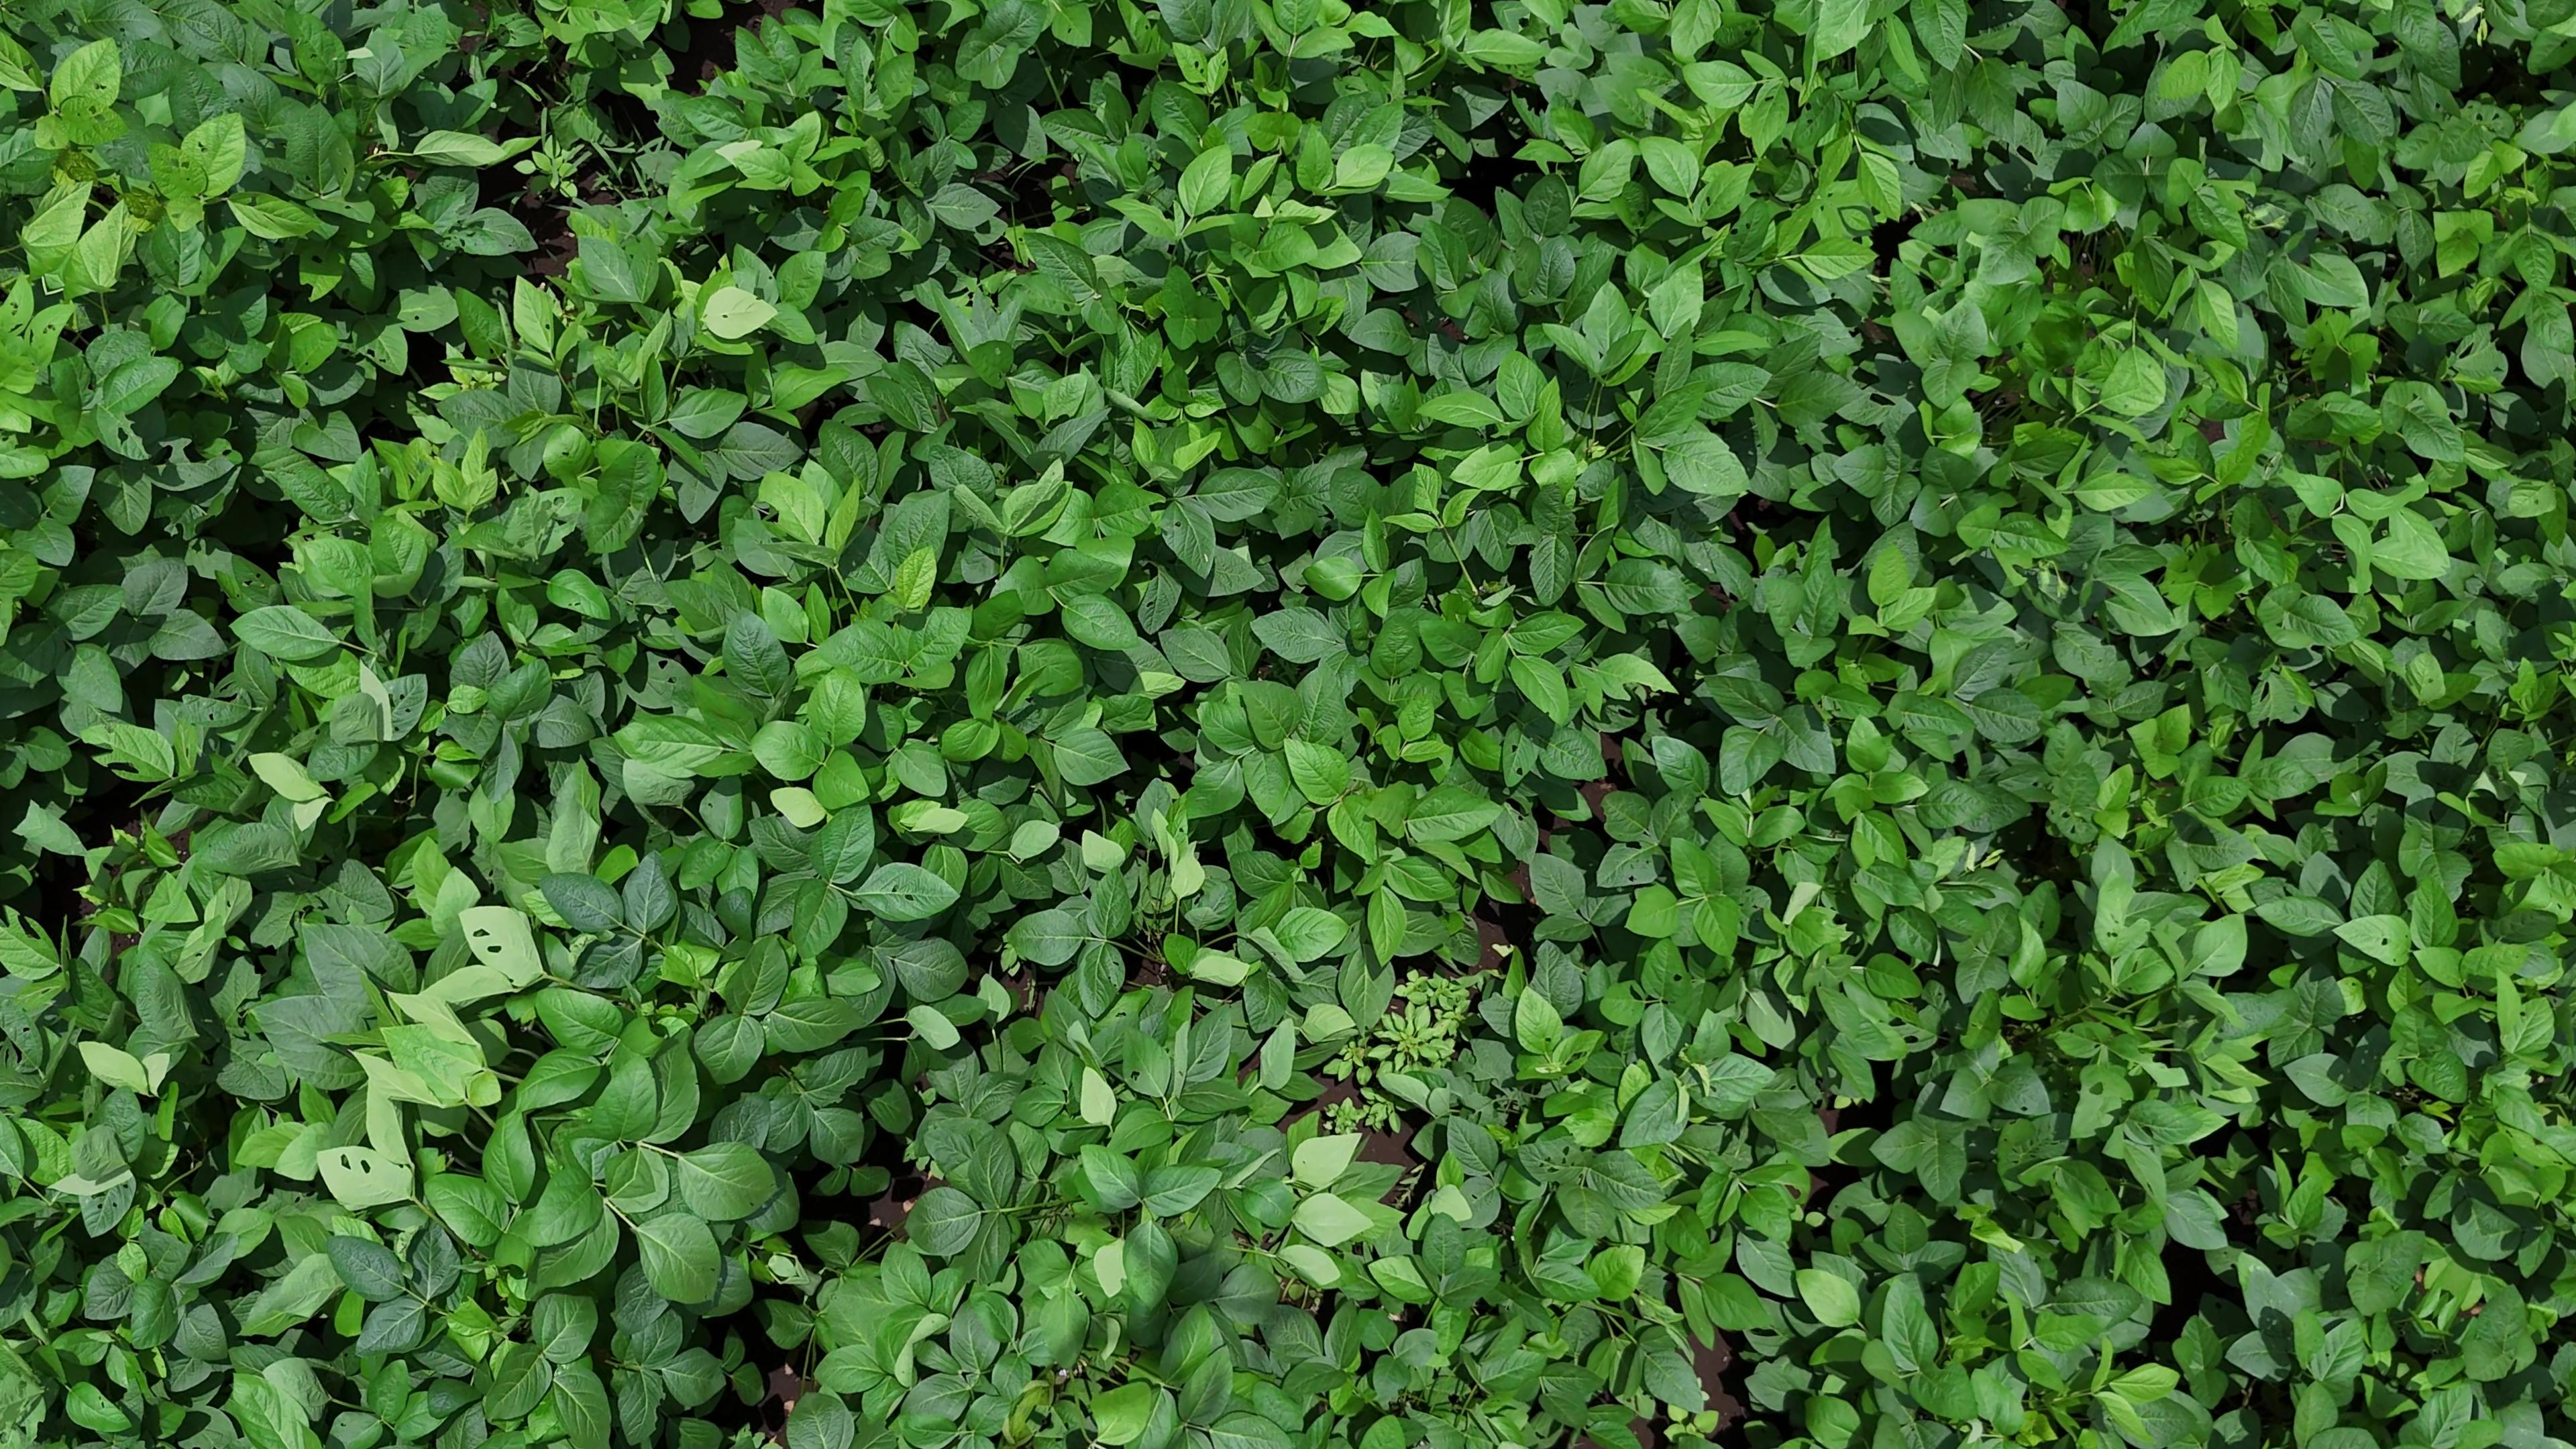
Label: Healthy